United States Coast Guard Yard

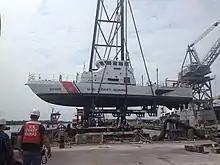
Coast Guard Yard dry-docks Cutter "Chinook"

After completing an extensive, four-year repair project on the barque USCGC "Eagle" in the 1980s, the cutter returned to the yard in 1995 and 1998 for repair availabilities. The yard is building an anticipated 26 small aids-to-navigation workboats, the 49' BUSLs, through the year 2000. The first BUSL was launched in August, 1997. The yard completed the 210' Major Maintenance Availability Program in October, 1998, with the recommissioning of the cutter "Decisive". Fourteen of the Coast Guard's 210' cutters underwent, respectively, an 18-month, $21 million renovation at the yard since the program began in 1984. With the dedication of the new $18 million shiplift in November, 1997, the yard increased its capability to accommodate repairs of Coast Guard vessels. The land-based shiphandling facility replaced the yard's nearly 60-year-old drydocks. It is environmentally-friendly and offers lower maintenance costs. The yard is the sole source for major repair of naval weapons systems used by the Coast Guard. Topping the list is the repair of the MK 75 76 mm guns and includes a contract with the Naval Sea Systems Command for the overhaul of the Saudi Arabian MK 75 weapons systems. The yard expanded its market base in the mid-1990s to include the overhaul of the Paxman engine, the main propulsion engine in the 110' patrol boat. The work is considered a primary example of core work for the shipyard. The yard became the first organization in the United States government to achieve ISO 9001 certification in 1995 and ISO 9001 recertification in 1998. ISO 9001 is a set of internationally recognized standards for quality management systems.